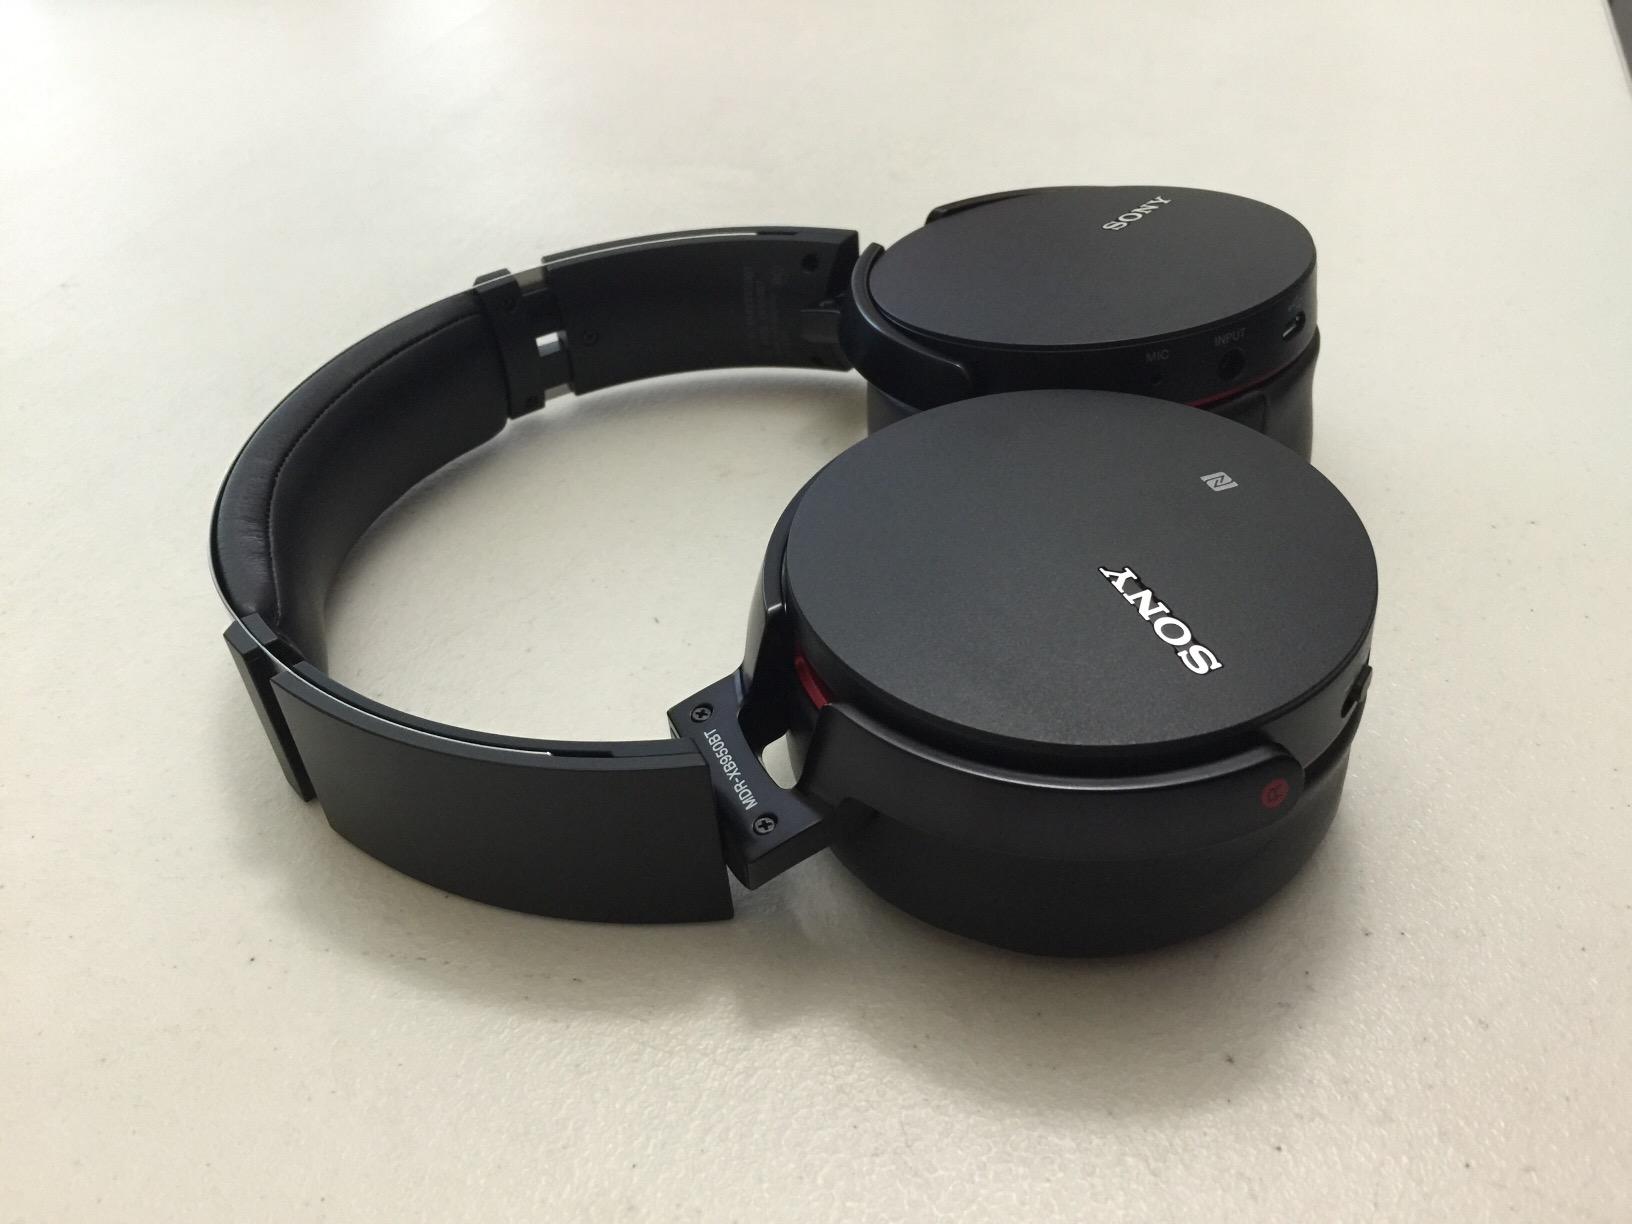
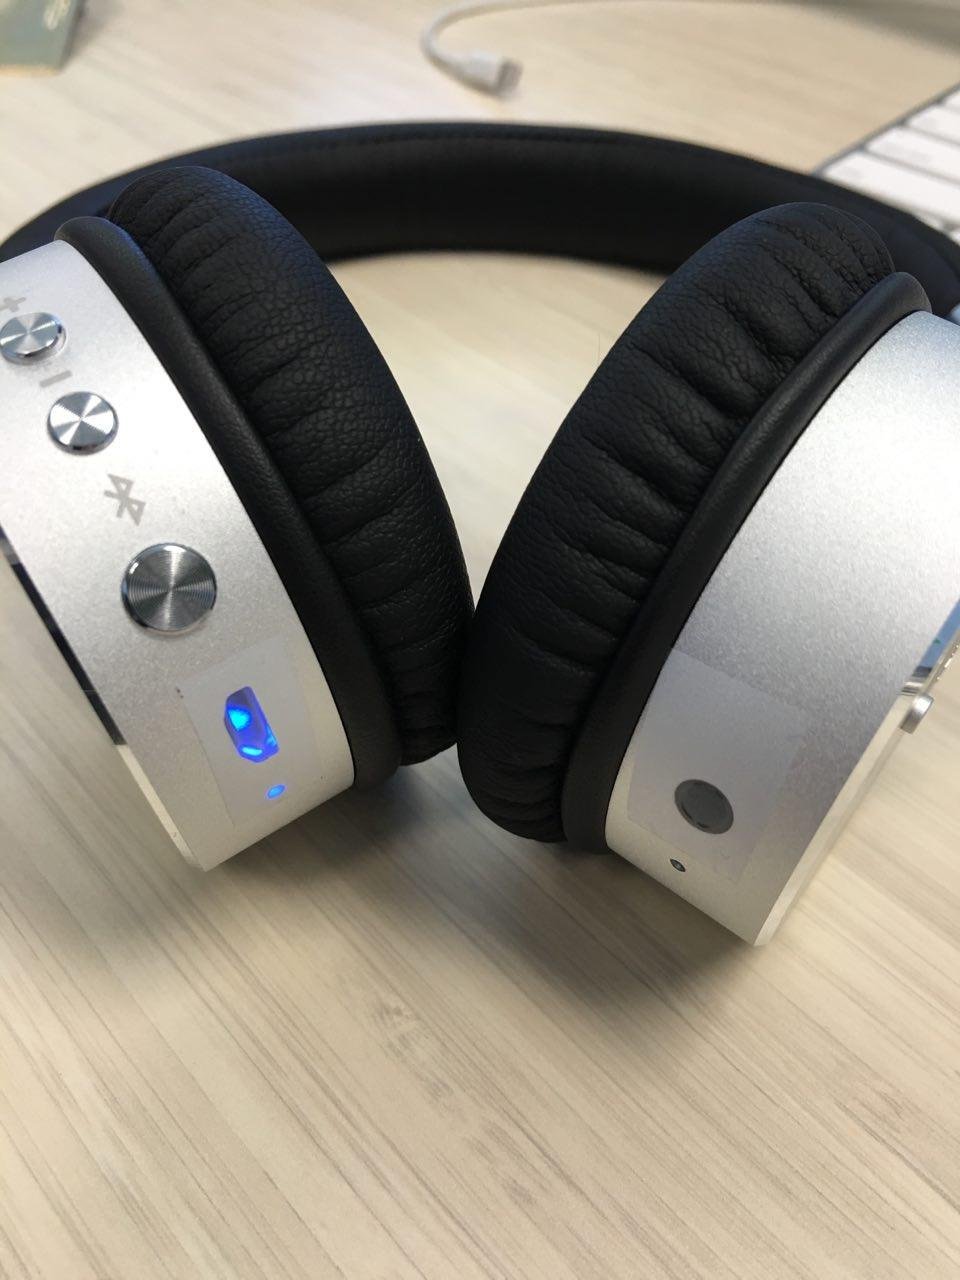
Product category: headphones
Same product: no